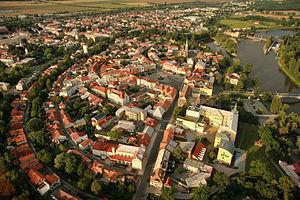
Nymburk est une ville de la région de Bohême-Centrale, en République tchèque, et le chef-lieu du district de Nymburk. Sa population s'élevait à 15 154 habitants en 2020.